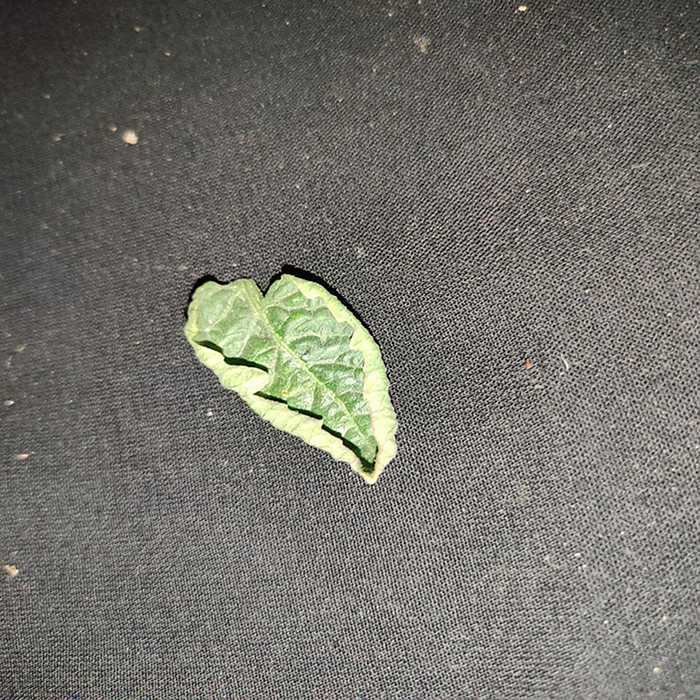
Plant: Tomato
Label: Tomato leaf curl virus